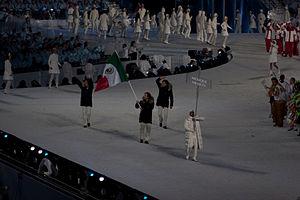
Cet article contient des informations sur la participation et les résultats du Mexique aux Jeux olympiques d'hiver de 2010 à Vancouver au Canada.